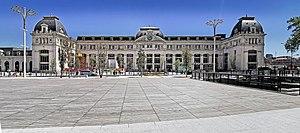
La gare de Toulouse-Matabiau est une gare ferroviaire française des lignes de Bordeaux-Saint-Jean à Sète-Ville, de Toulouse à Bayonne et de Brive-la-Gaillarde à Toulouse-Matabiau via Capdenac. Elle est située à proximité du centre-ville de Toulouse, chef-lieu du département de la Haute-Garonne et de la région Occitanie.